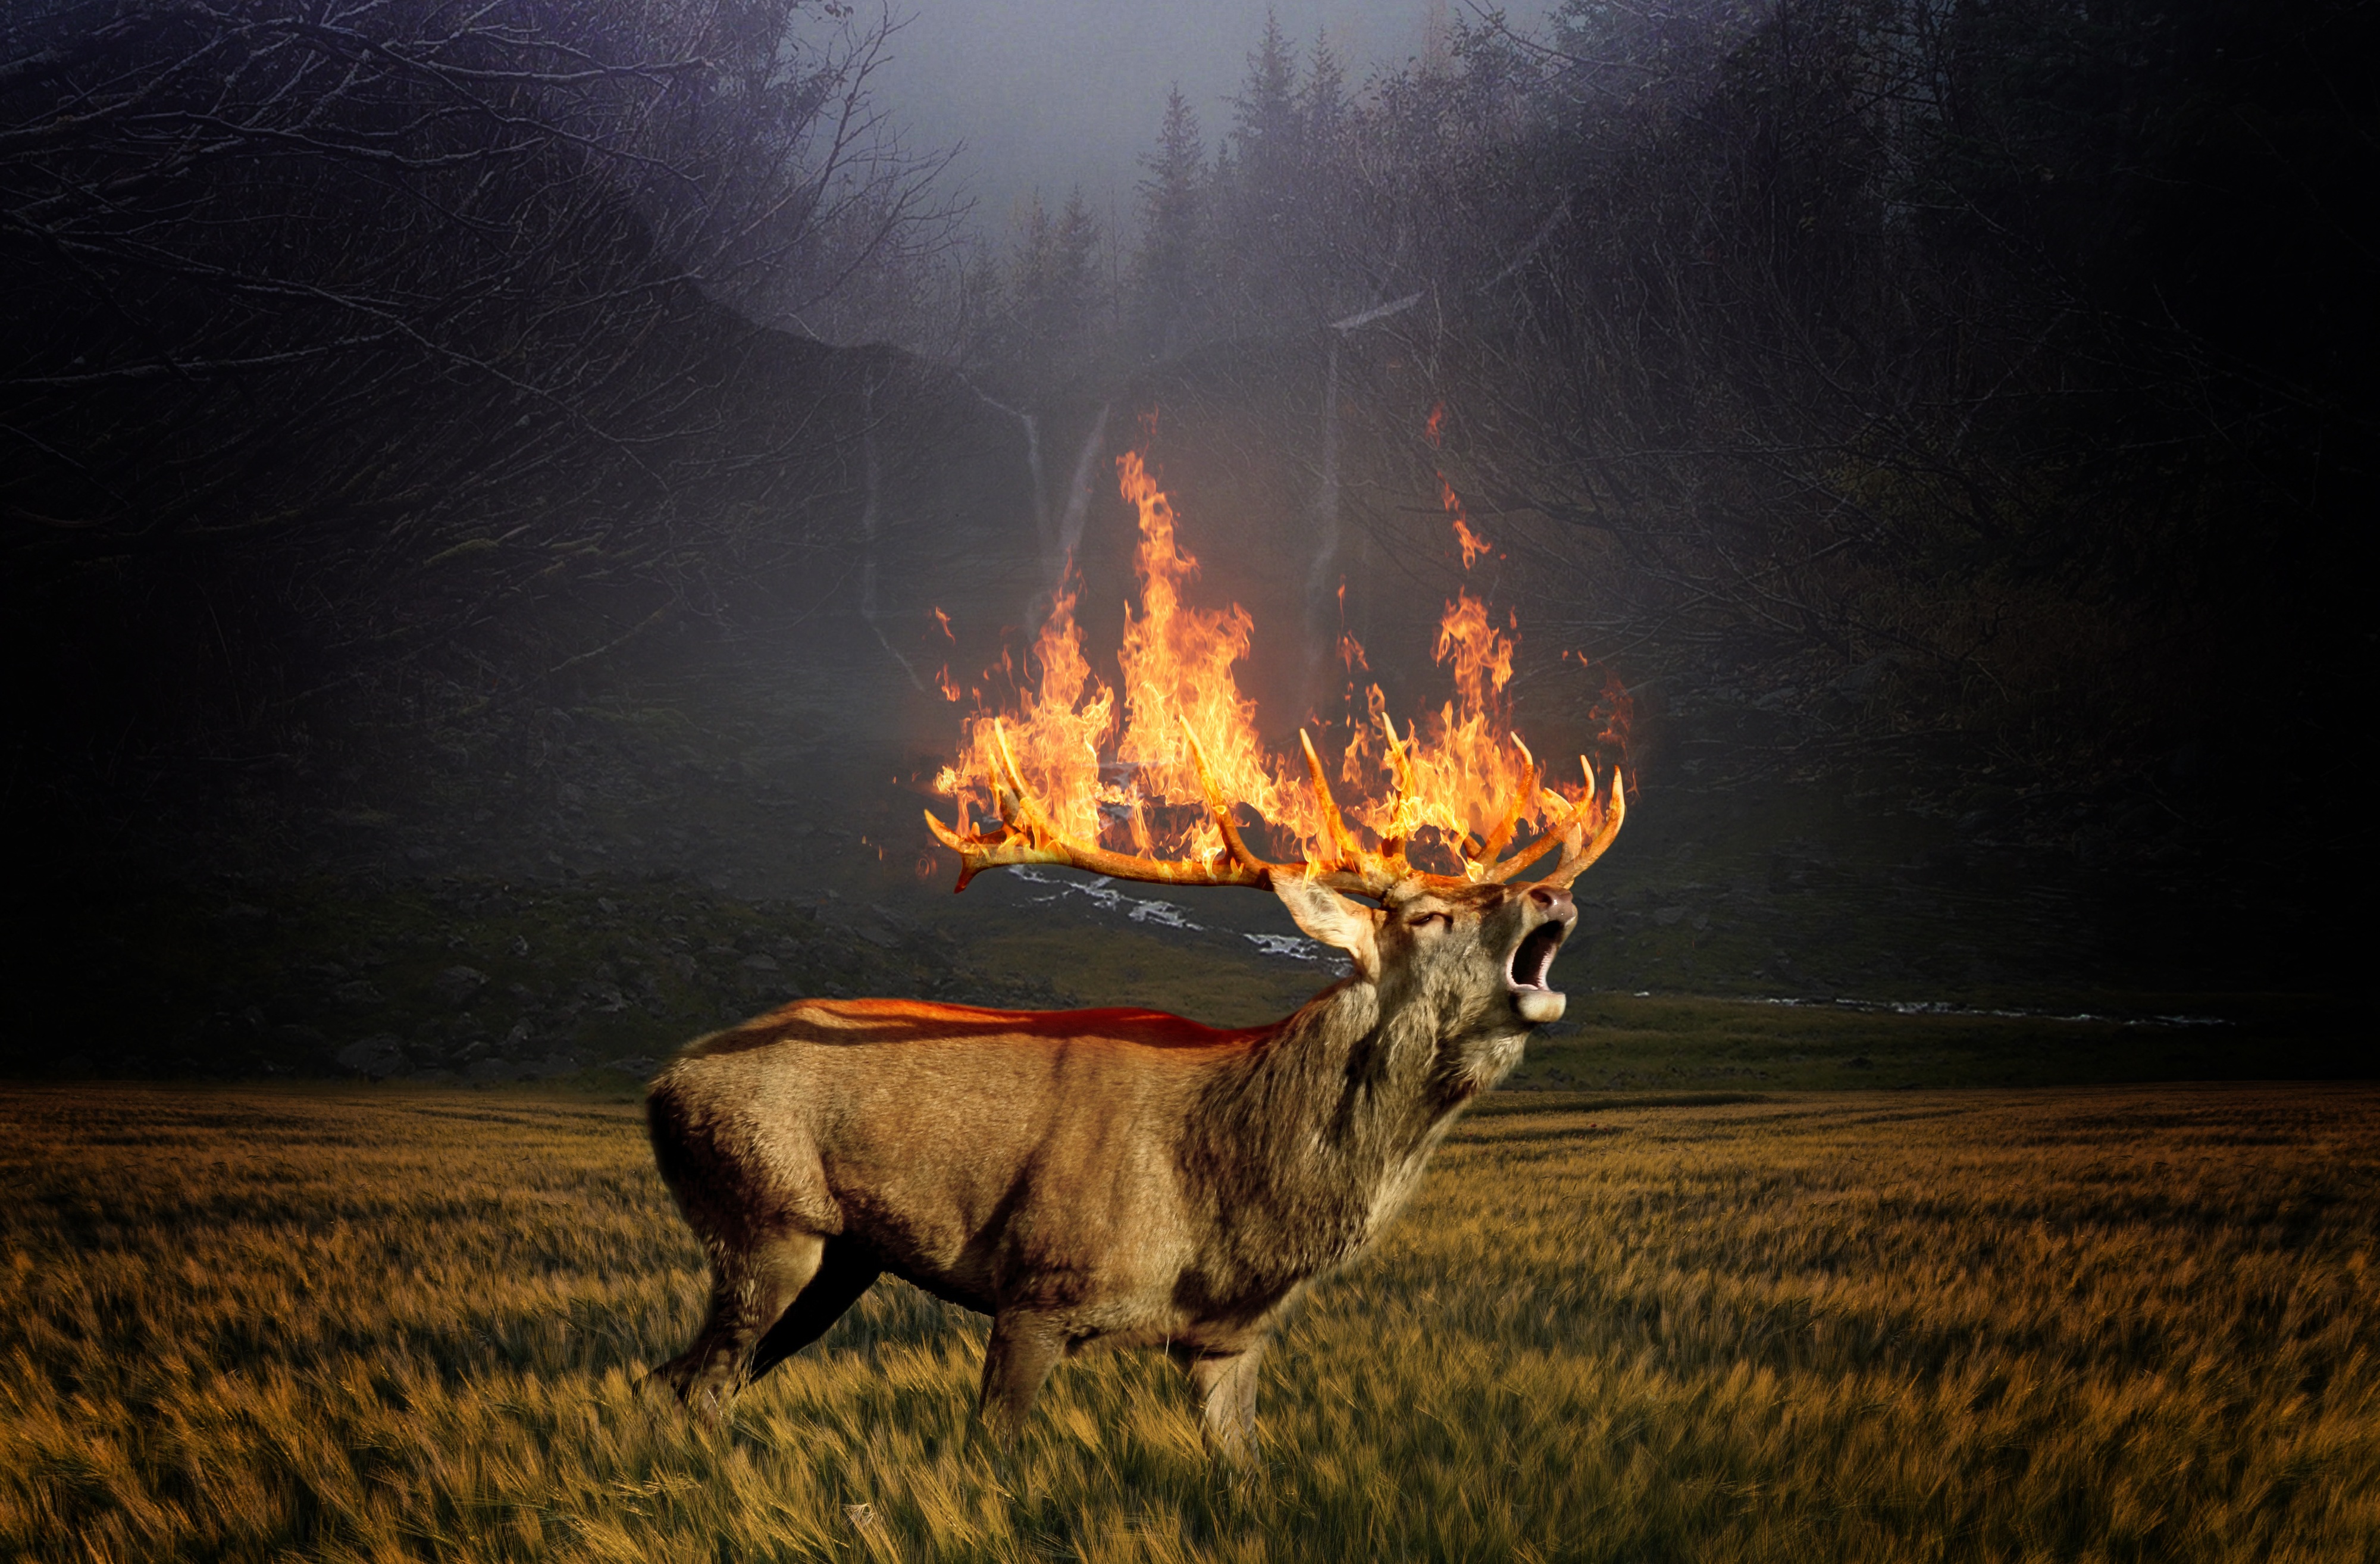
landscape, nature, forest, wilderness, field, meadow, morning, animal, wild, deer, fire, antler, brand, trees, forest fire, destruction, hirsch, roe deer, scheu, fallow deer, animal world, wildlife photography, nature conservation, red deer, damm wild, eradication